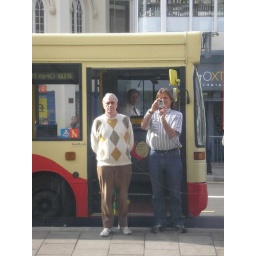
Self portrait of Peter and I in a convenient mirror window. The bus driver decided to join in !